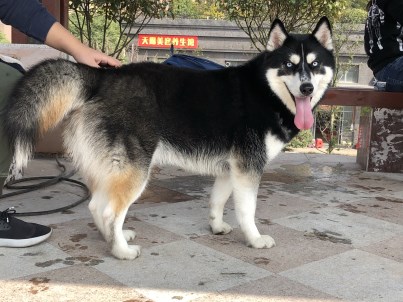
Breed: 1160-n000003-Siberian_husky